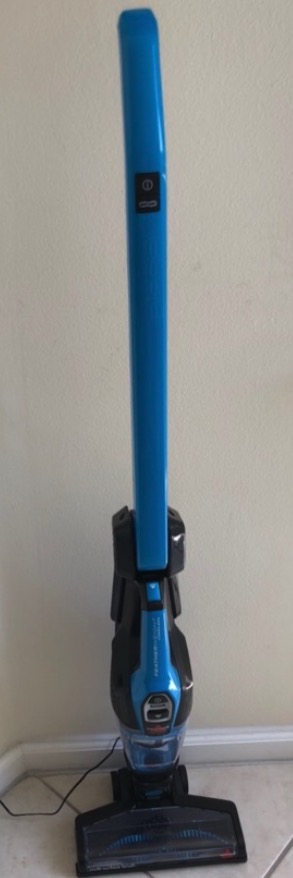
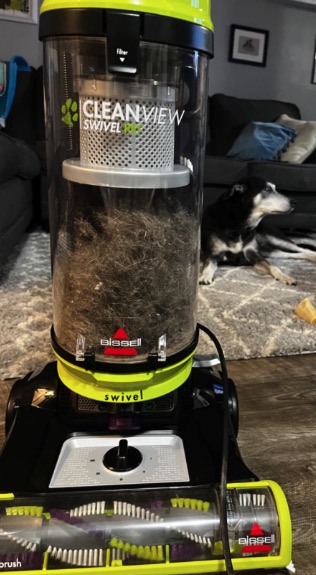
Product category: items_vacuum
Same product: no